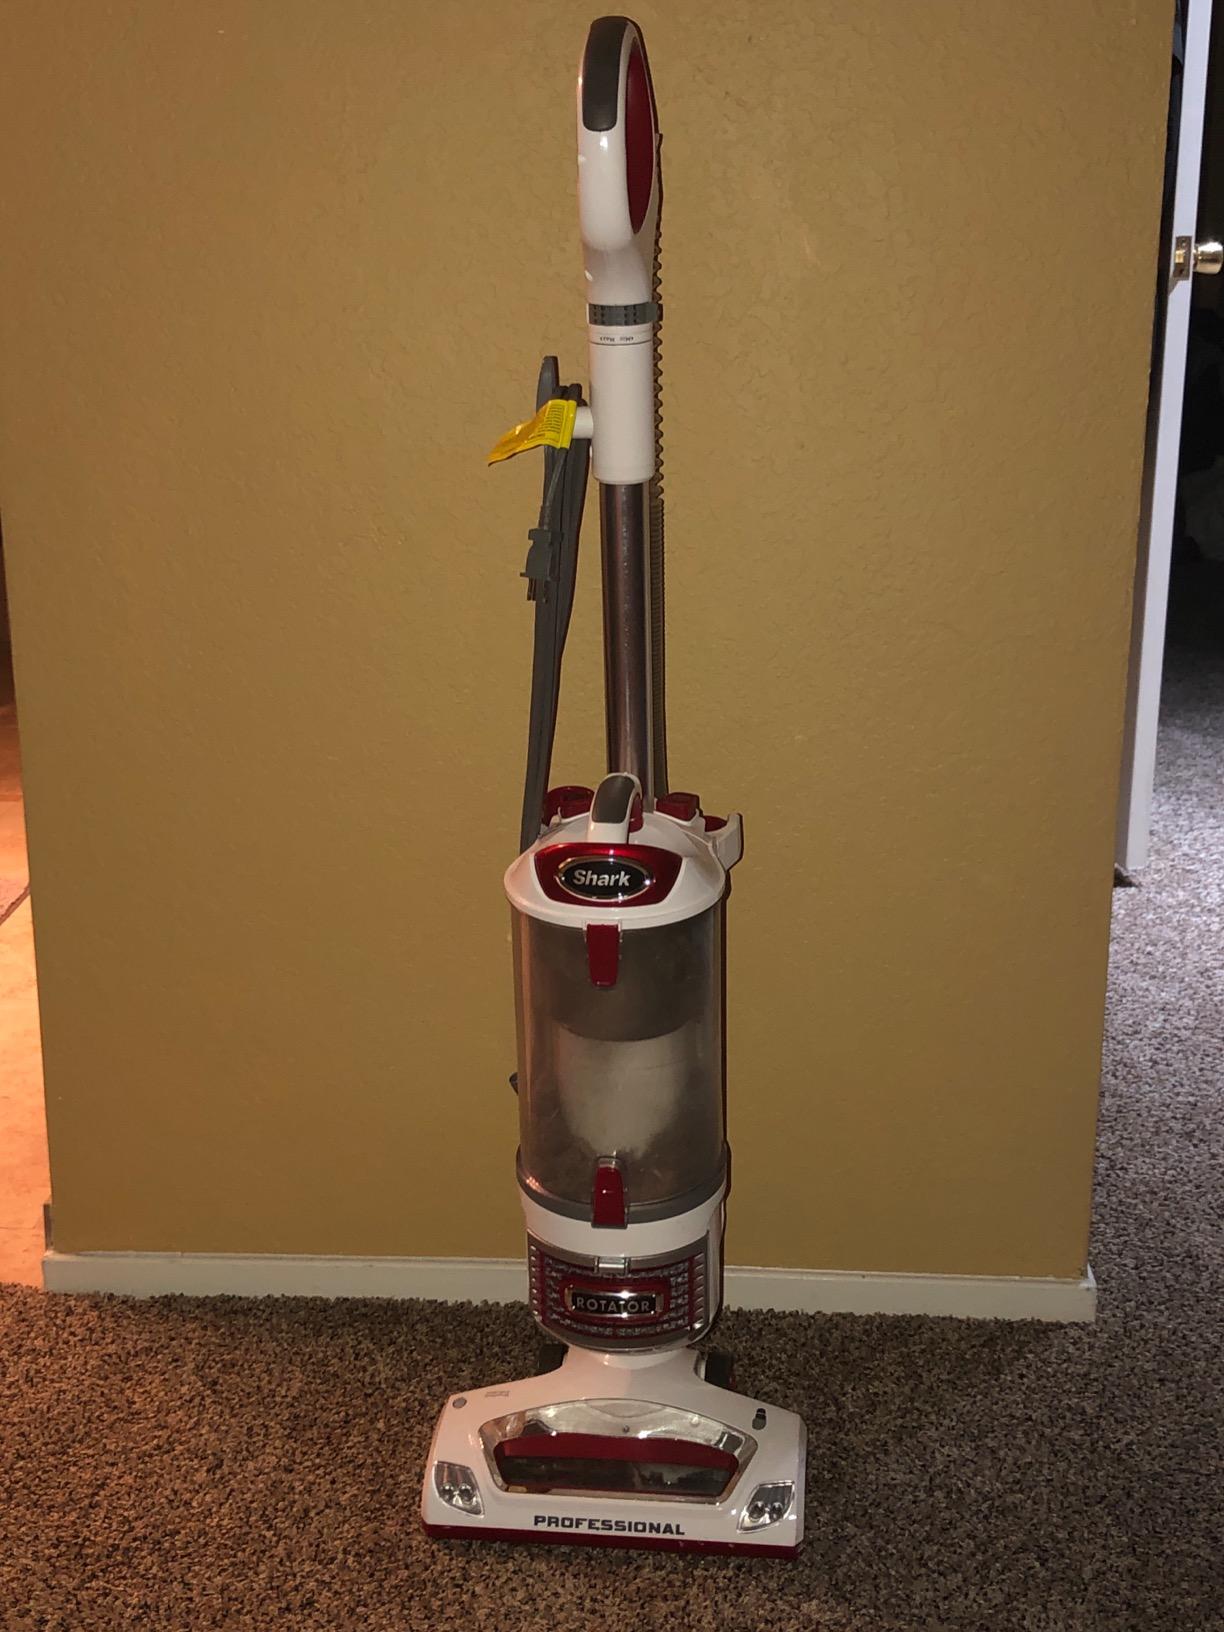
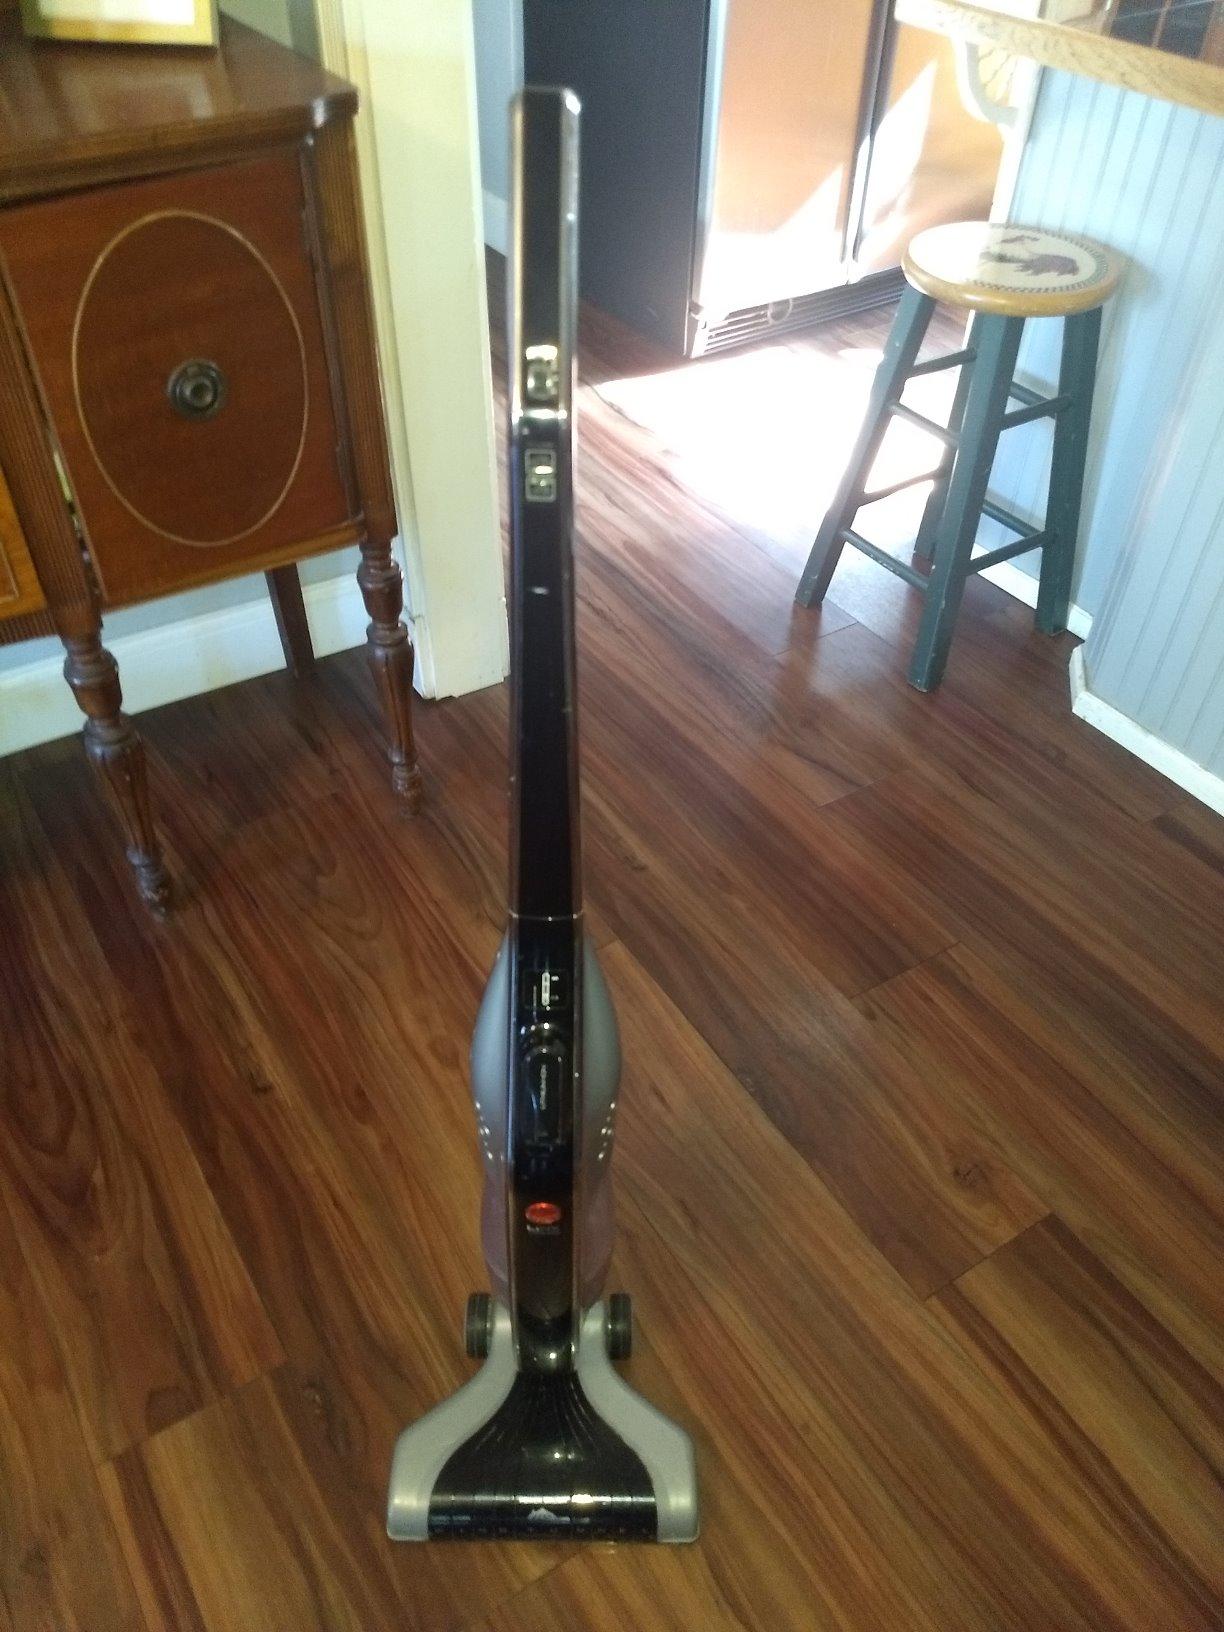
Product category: items_vacuum
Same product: no